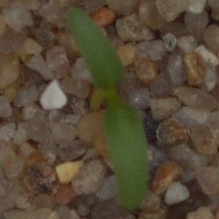
Label: sugar_beet